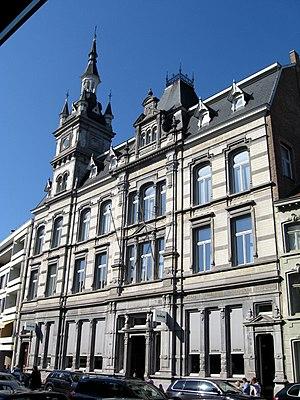
Cette page regroupe l’ensemble du patrimoine immobilier de la ville belge de Hasselt.